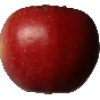
Label: Apple Braeburn 1